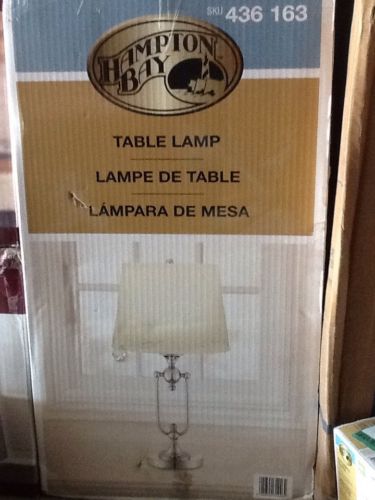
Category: lamp